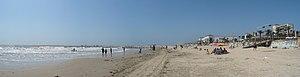
Vue panoramique de la plage de Galveston, au Texas (États-Unis).